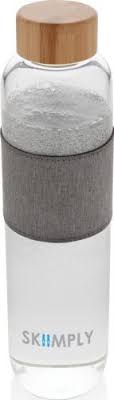
Waste category: glass